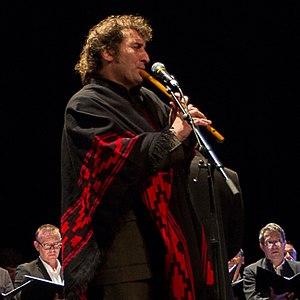
Luis Rigou à la quena
Luis Rigou est un musicien, chanteur et compositeur argentin né à Buenos Aires, le 23 juin 1961. Diego Modena est le nom d'artiste choisi par Luis Rigou pour interpréter et enregistrer la série d'album de variété Ocarina dans les années 1990.